Arthur Oliveira Maia

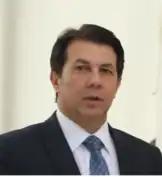
Maia in 2017

Arthur de Oliveira Maia da Silva (born 17 August 1964) is a Brazilian politician serving as a member of the Chamber of Deputies since 2011. He was a member of the Legislative Assembly of Bahia from 1991 to 1992 and from 1999 to 2011. From 1993 to 1996, he served as mayor of Bom Jesus da Lapa.